Ferenc Elek

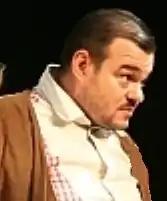

Ferenc Elek (born 3 June 1974) is a Hungarian actor. He appeared in more than ninety films since 1987. He is best known for his performance as "Zoli" in "Question in Details".